Prehistory of the Netherlands

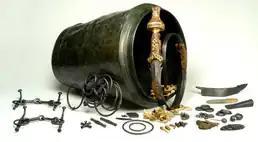

The Iron Age brought a measure of prosperity to the people living in the area of the present-day Netherlands. Iron ore was available throughout the country, including bog iron extracted from the ore in peat bogs ("moeras ijzererts") in the north, the natural iron-bearing balls found in the Veluwe and the red iron ore near the rivers in Brabant. Smiths travelled from small settlement to settlement with bronze and iron, fabricating tools on demand, including axes, knives, pins, arrowheads and swords. Some evidence even suggests the making of Damascus steel swords using an advanced method of forging that combined the flexibility of iron with the strength of steel.